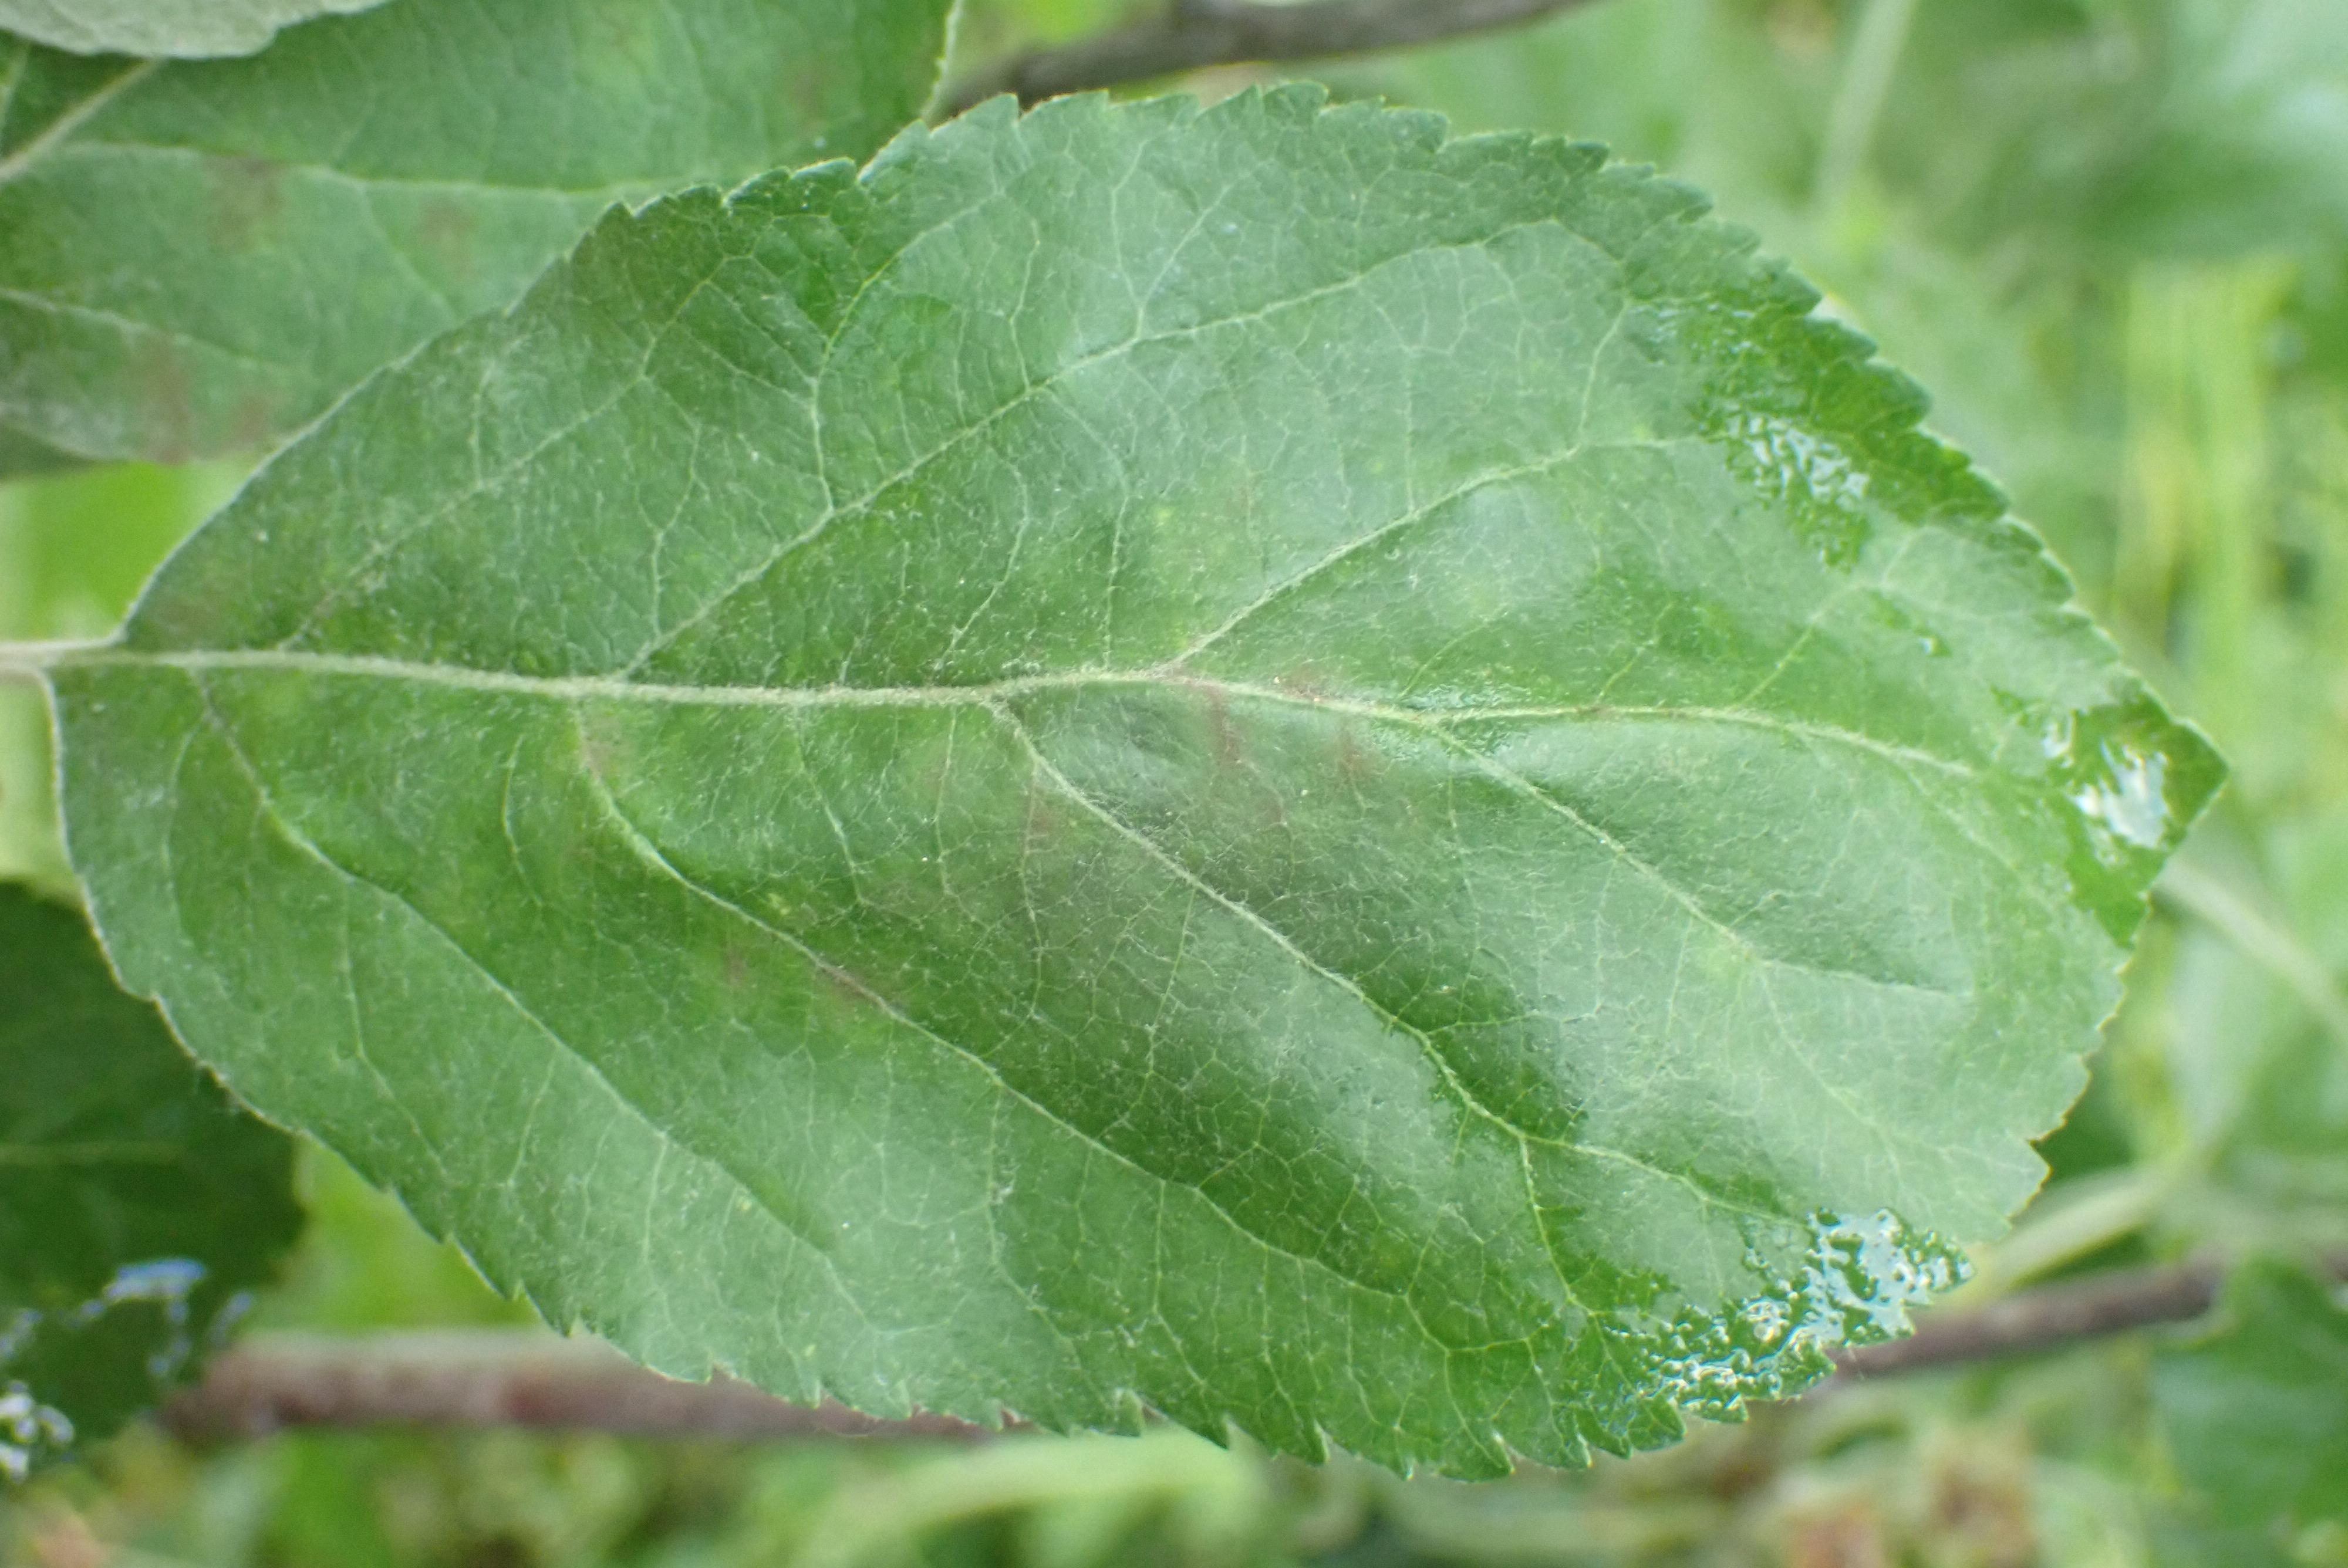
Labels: scab